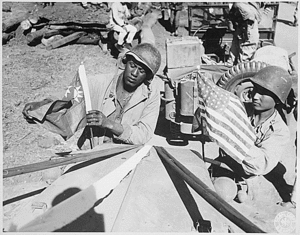
La catégorie Noir ou Noire, est généralement employée en français pour distinguer un être humain ayant la peau foncée.